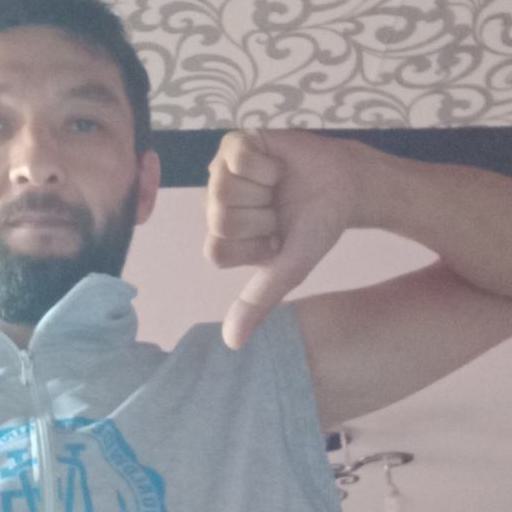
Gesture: dislike